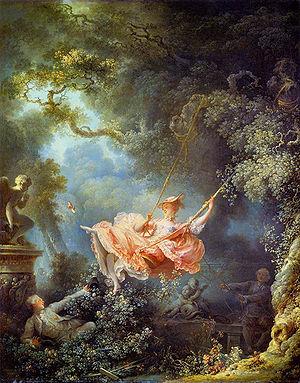
Raiponce est un film d'animation des studios Disney Pictures inspiré du conte de Grimm Raiponce. Réalisé par Byron Howard et Nathan Greno, il est sorti le 24 novembre 2010 aux États-Unis et au Canada ; le 1ᵉʳ décembre 2010 en Europe.